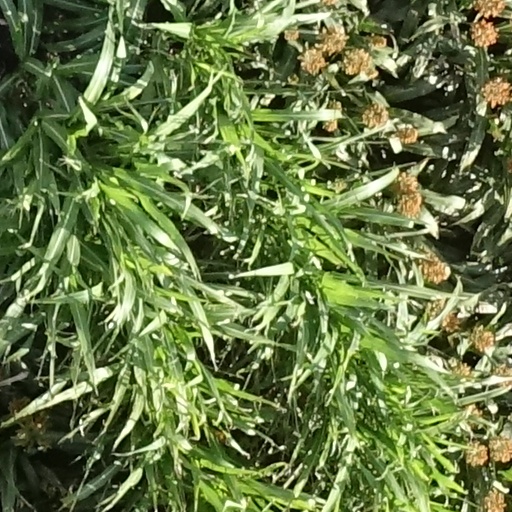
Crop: sorghum